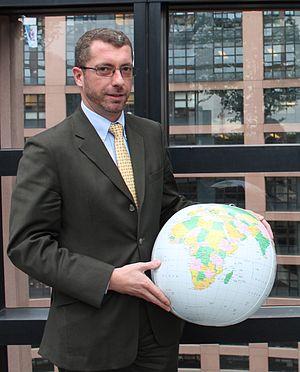
Cet article présente la liste des 6 députés européens du Luxembourg de la 8ᵉ législature.
Cet article présente la liste des députés européens du Luxembourg pour la mandature 2009-2014, élus lors des élections européennes de 2009 au Luxembourg.